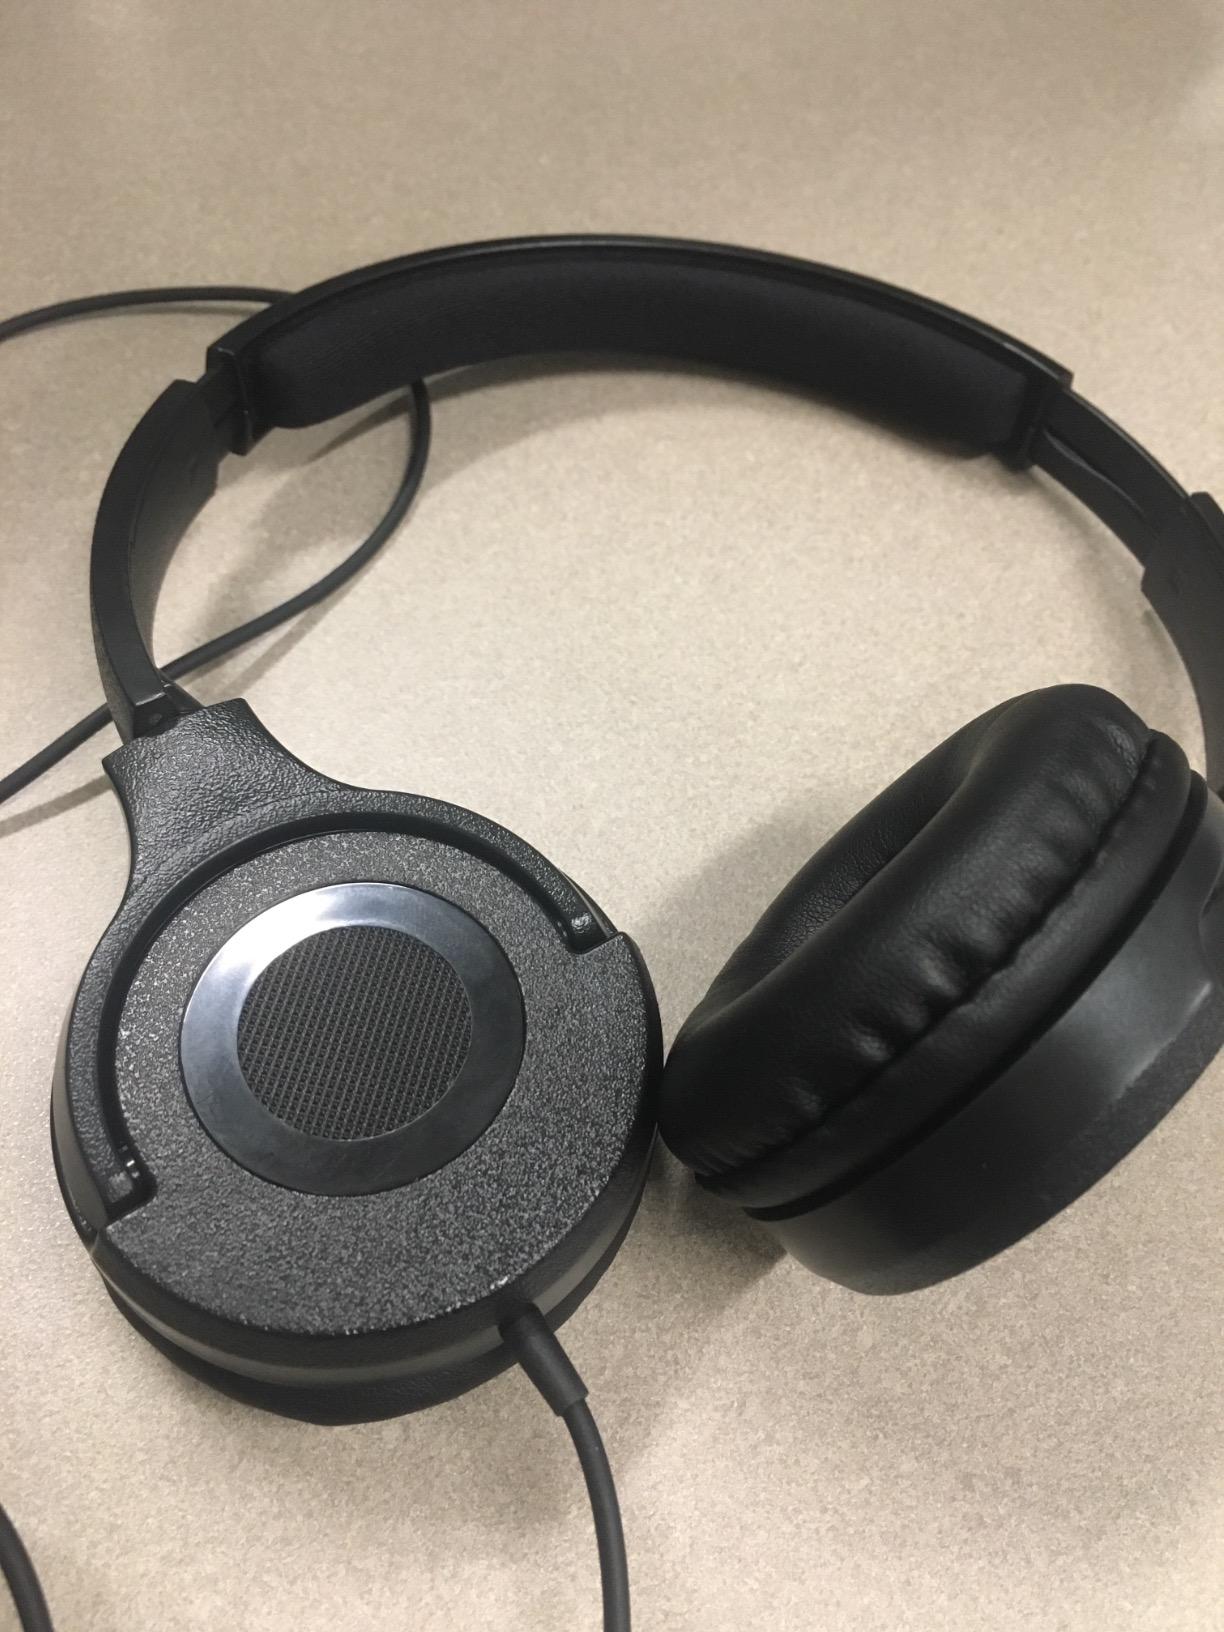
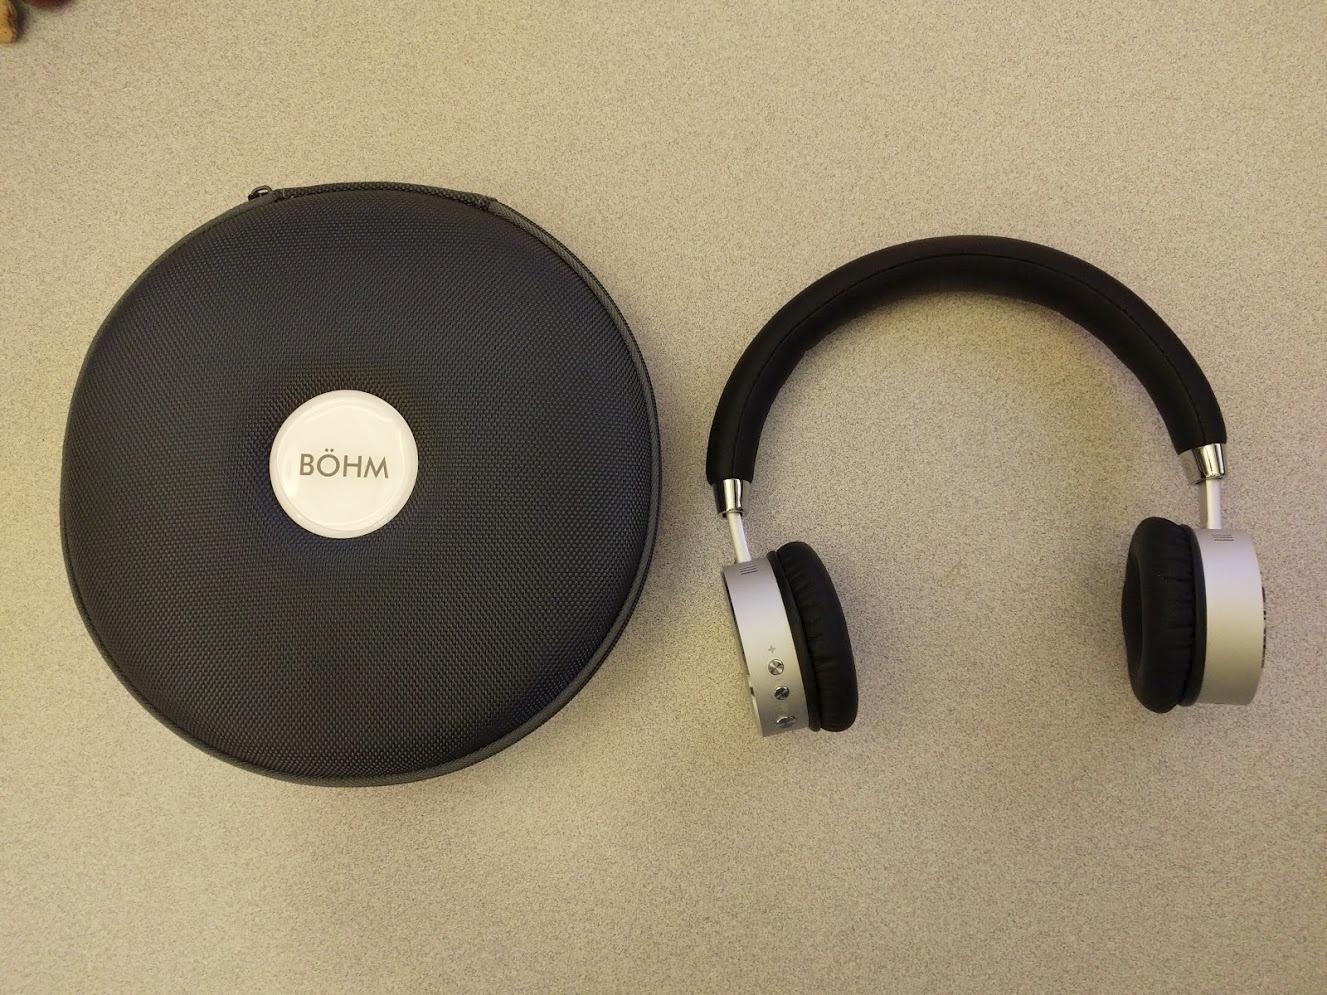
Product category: headphones
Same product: no